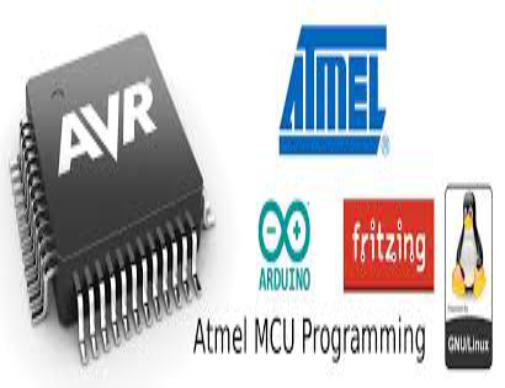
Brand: atamel
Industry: Medical